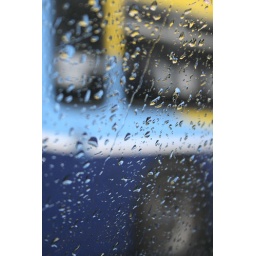
Taken from the car driving past a bus in Blackrock